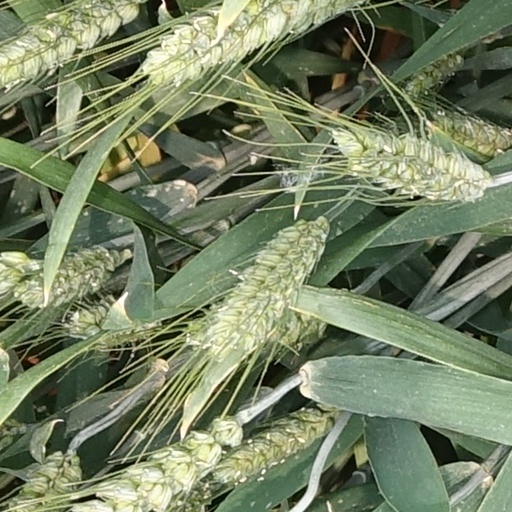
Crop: wheat